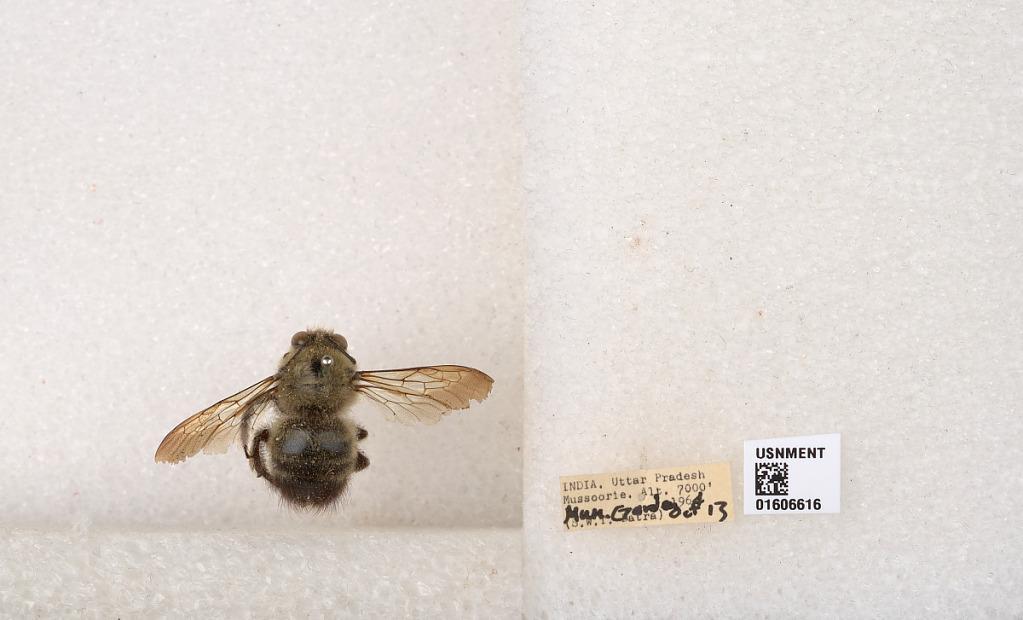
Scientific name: Xylocopa (Maaiana) bentoni Cockerell
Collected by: S. Batra
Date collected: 1964-10-13
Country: India
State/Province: Uttarakhand
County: Dehradun
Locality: Mussoorie, Mun. Garden